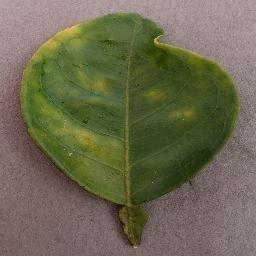
Label: Orange___Haunglongbing_(Citrus_greening)